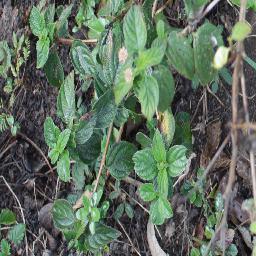
Label: lantana